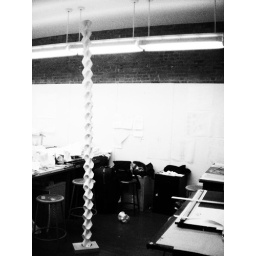
paper tower in studio